Wattens

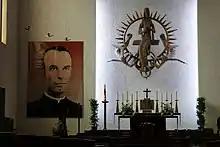
Portrait of Jakob Gapp at the St Mary's parish church

Wattens is the birthplace of the Marianist priest Jakob Gapp (1897–1943). Openly rejecting the Austrian "Anschluss" to Nazi Germany in 1938, Gapp fled to France and upon the French defeat in 1940 to Valencia in Spain, where he preached against the persecution of Catholic resistance fighters by the Nazi authorities. In November 1942 he was captured by Gestapo agents in German-occupied France and deported to Berlin. At trial of the People's Court led by President Roland Freisler, he was sentenced to death and was executed at Plötzensee Prison. A Christian martyr of the Catholic Church, Gapp was beatified by Pope John Paul II in 1996.